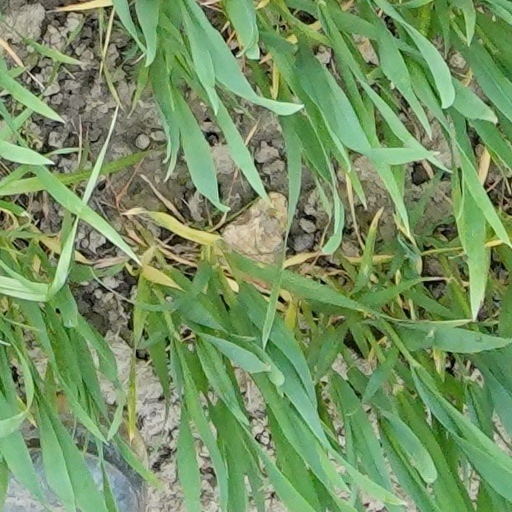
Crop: wheat